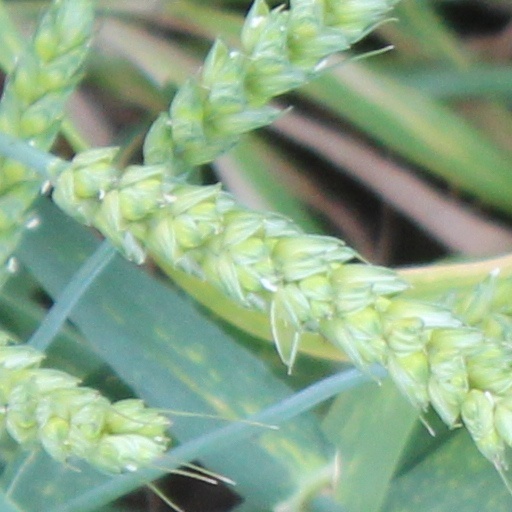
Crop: wheat